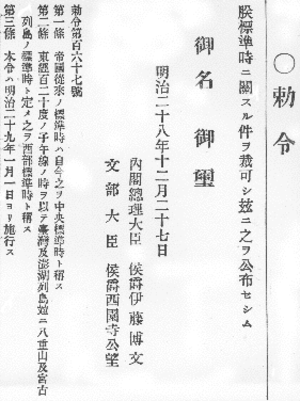
L'heure du Japon ou heure normale du Japon, en anglais Japan Standard Time, en japonais 日本標準時 ou 中央標準時 est le fuseau horaire de référence du Japon. Celui-ci est l'un des noms du fuseau horaire UTC+9, en avance de neuf heures par rapport au temps universel coordonné. Il n'y a pas d'heure d'été pour ce fuseau même si son introduction a été débattue à de multiples reprises. L'heure du Japon est la même que le Korean Standard Time, l'Indonesian Eastern Standard Time et le Yakutsk Time. Durant la Seconde Guerre mondiale, elle était souvent appelée Heure de Tokyo.